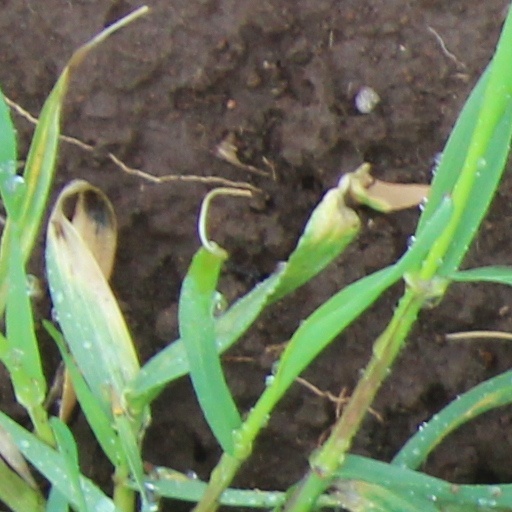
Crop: wheat